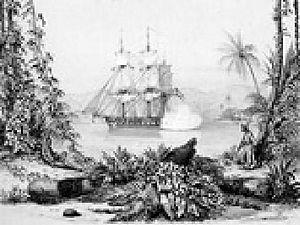
19 mars : début du règne de Amadou Sékou, fils de Sékou Amadou, roi du Macina. Après une crise de succession et une révolte des Touareg de la région de Tombouctou réprimée en 1846, il règne sur un pays pacifié et prospère, vivant en bonne intelligence avec ses voisins.